Alexei Bychenko

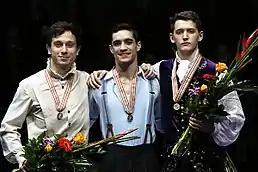
Bychenko at the 2016 European Figure Skating Championships podium.

At the 2016 European Championships in Bratislava, Bychenko placed fourth in both segments and edged out Russia's Maxim Kovtun for a silver medal by a margin of 0.35. It was Israel's first European figure skating medal.